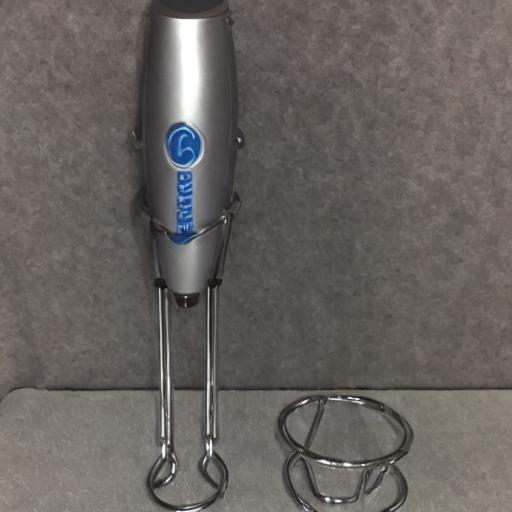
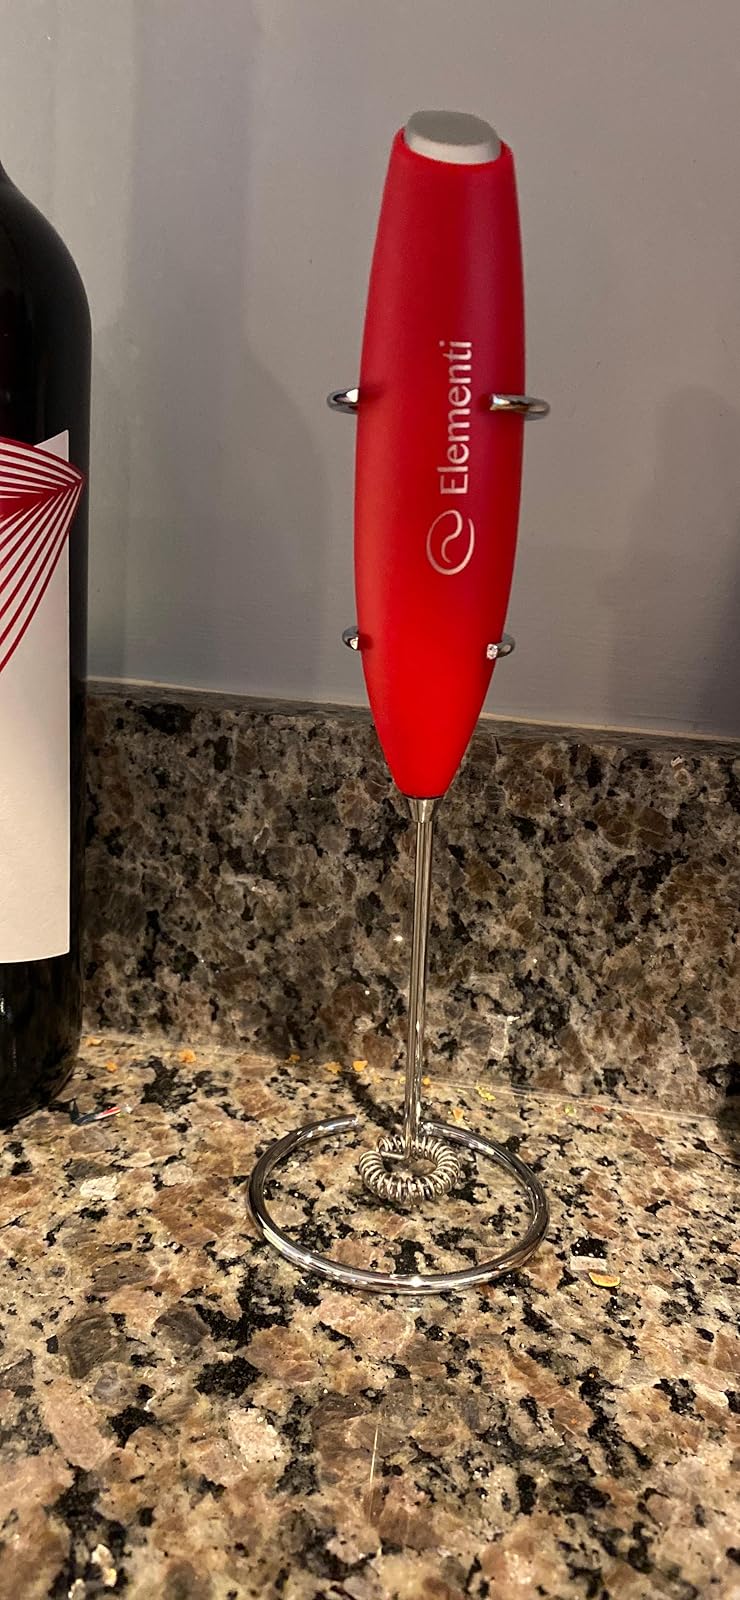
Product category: items_mixer
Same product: no